Yup'ik

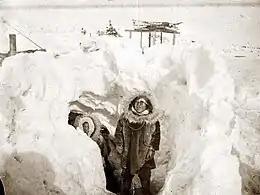
Qasgiq entry in the Yupʼik village of Stebbins ("Tapraq"), 1900

Traditionally, in the winter the Yupʼik lived in semi-permanent subterranean houses, with some for the men and others for the women (with their children). The Yupʼik men lived together in a larger communal house ("qasgiq"), while women and children lived in smaller, different sod houses ("ena"). Although the men and women lived separately, they had many interactions. Depending on the village, "qasgiq" and "ena" were connected by a tunnel. Both qasgiq and ena also served as schools and workshops for young boys and girls. Among the Akulmiut, the residential pattern of separate houses for women and children and a single residence for men and boys persisted until about 1930.